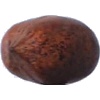
Label: nut_pecan